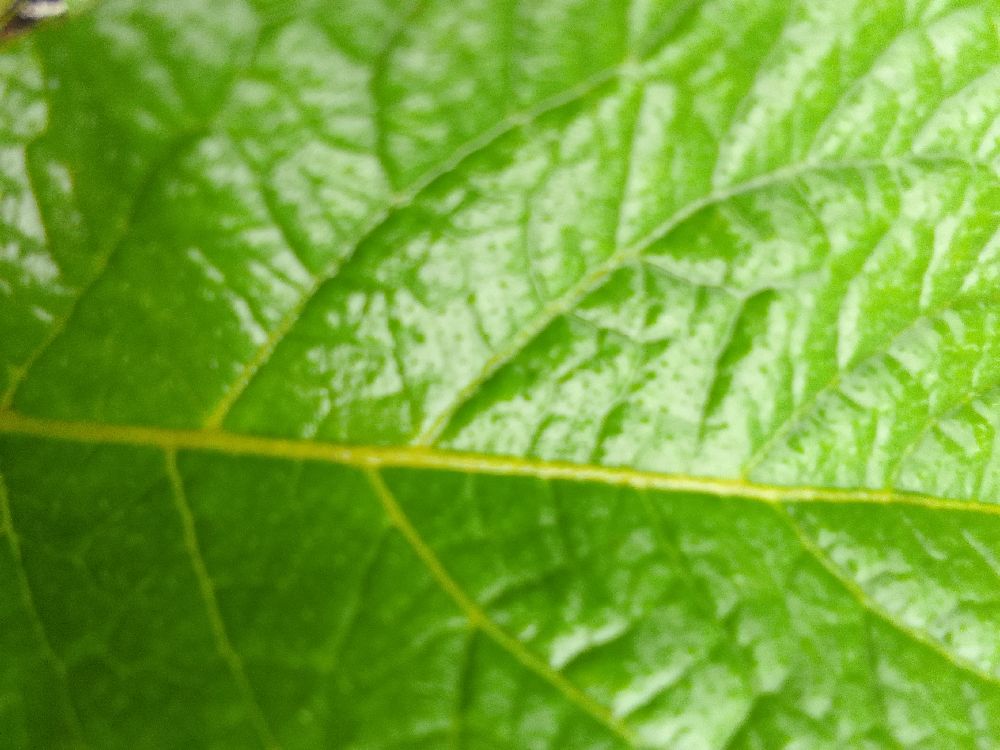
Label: Healthy